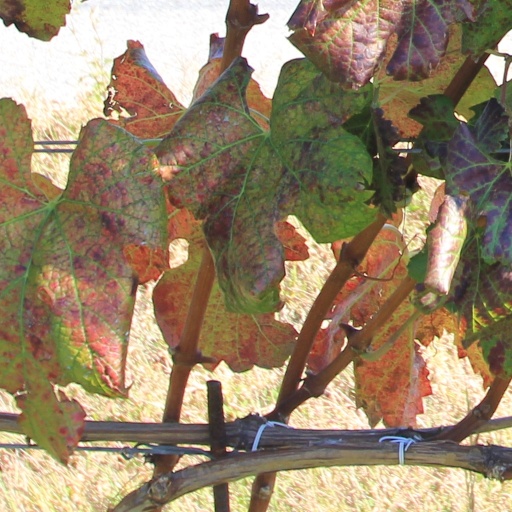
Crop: grape